Casualties of the Syrian civil war

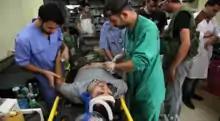
Doctors and medical staff treating injured rebel fighters and civilians in Aleppo

Estimates of the total number of deaths in the Syrian Civil War, by various war monitors, range between 580,000 as of May 2021, and approximately 656,493 as of March 2025. In late September 2021, the United Nations stated it had documented the deaths of at least 350,209 "identified individuals" in the conflict between March 2011 and March 2021, but cautioned the figure was "certainly an under-count" that specified only a "minimum verifiable number".